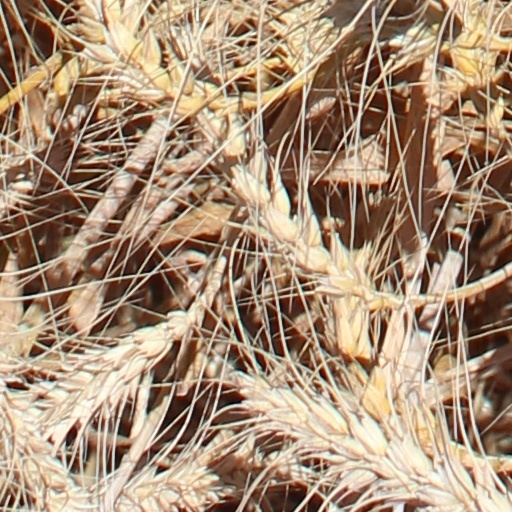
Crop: wheat